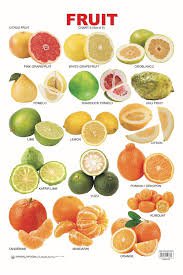
Label: Orange